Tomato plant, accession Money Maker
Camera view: tilt-top (135 deg); turntable rotation: 300 degrees
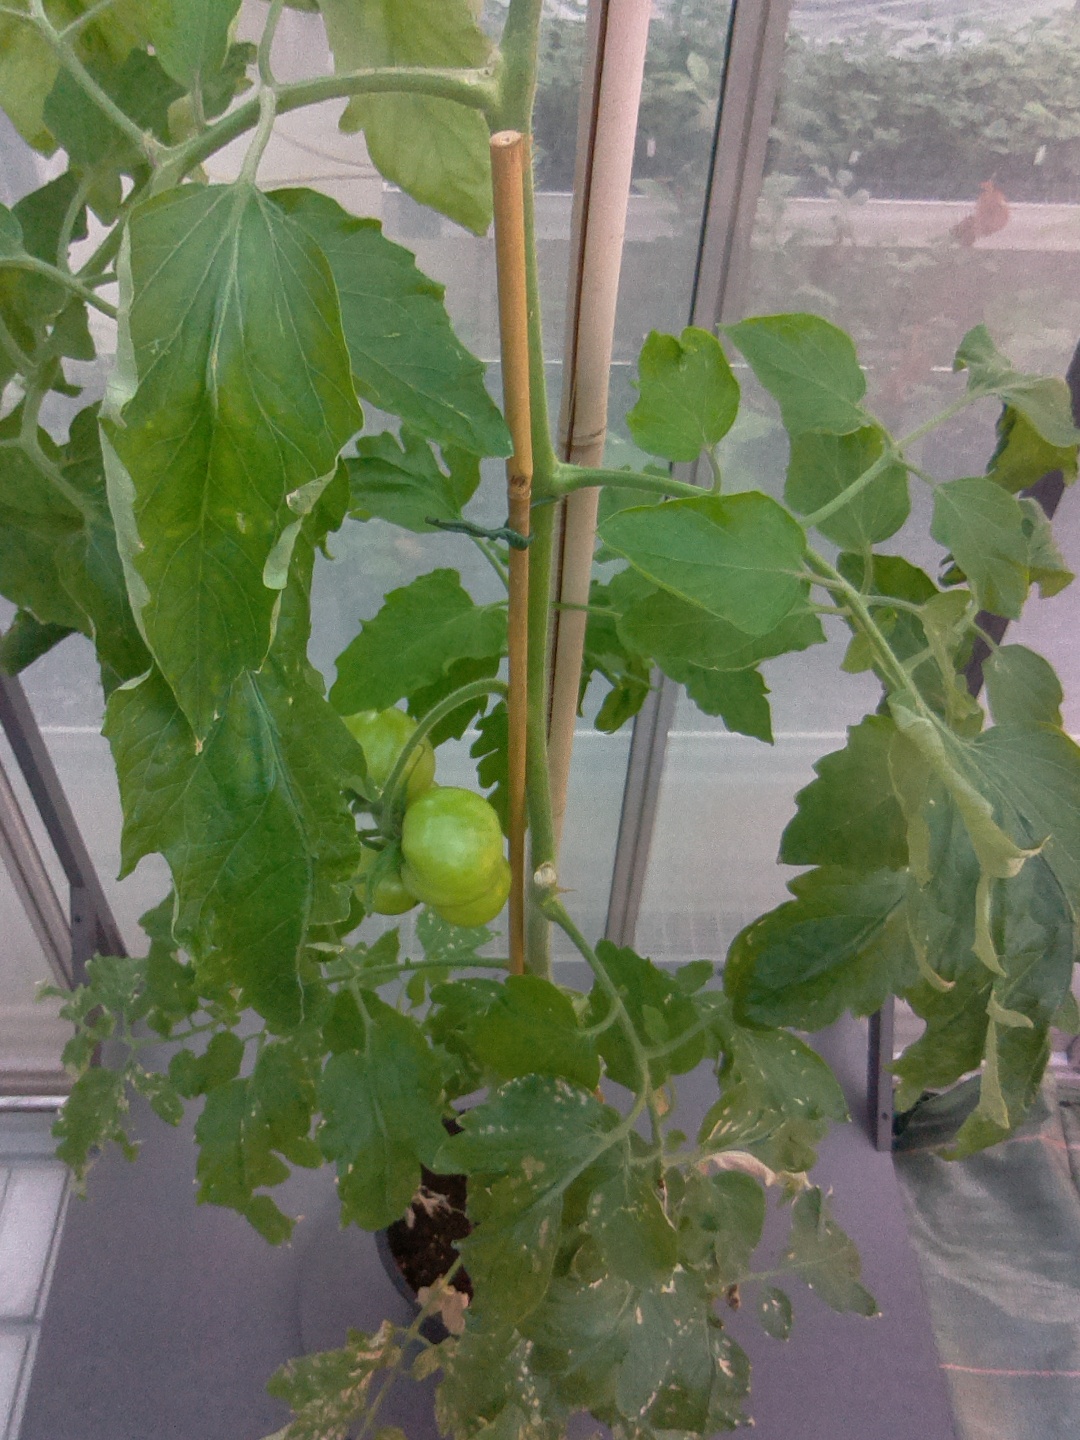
BBCH growth stage 74: 40%-50% of final fruit size